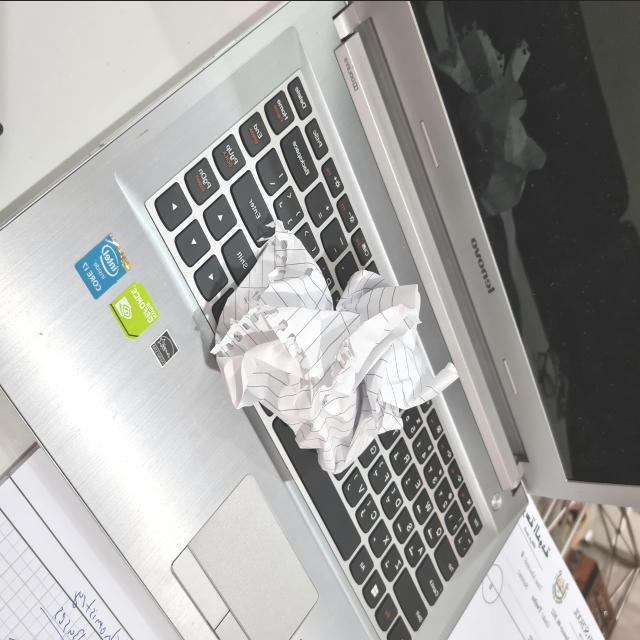
Label: tissues